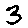
Label: 3